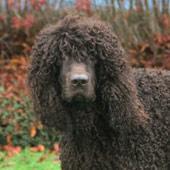
Irish_water_spaniel